Gerso Fernandes

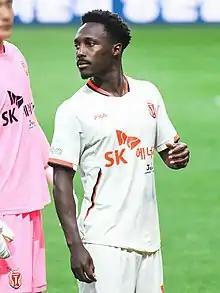
Gerso with Jeju United in 2022

Gerso Fernandes (born 23 February 1991), known as Gerso, is a Bissau-Guinean professional footballer who plays as a left winger for South Korean club Incheon United.